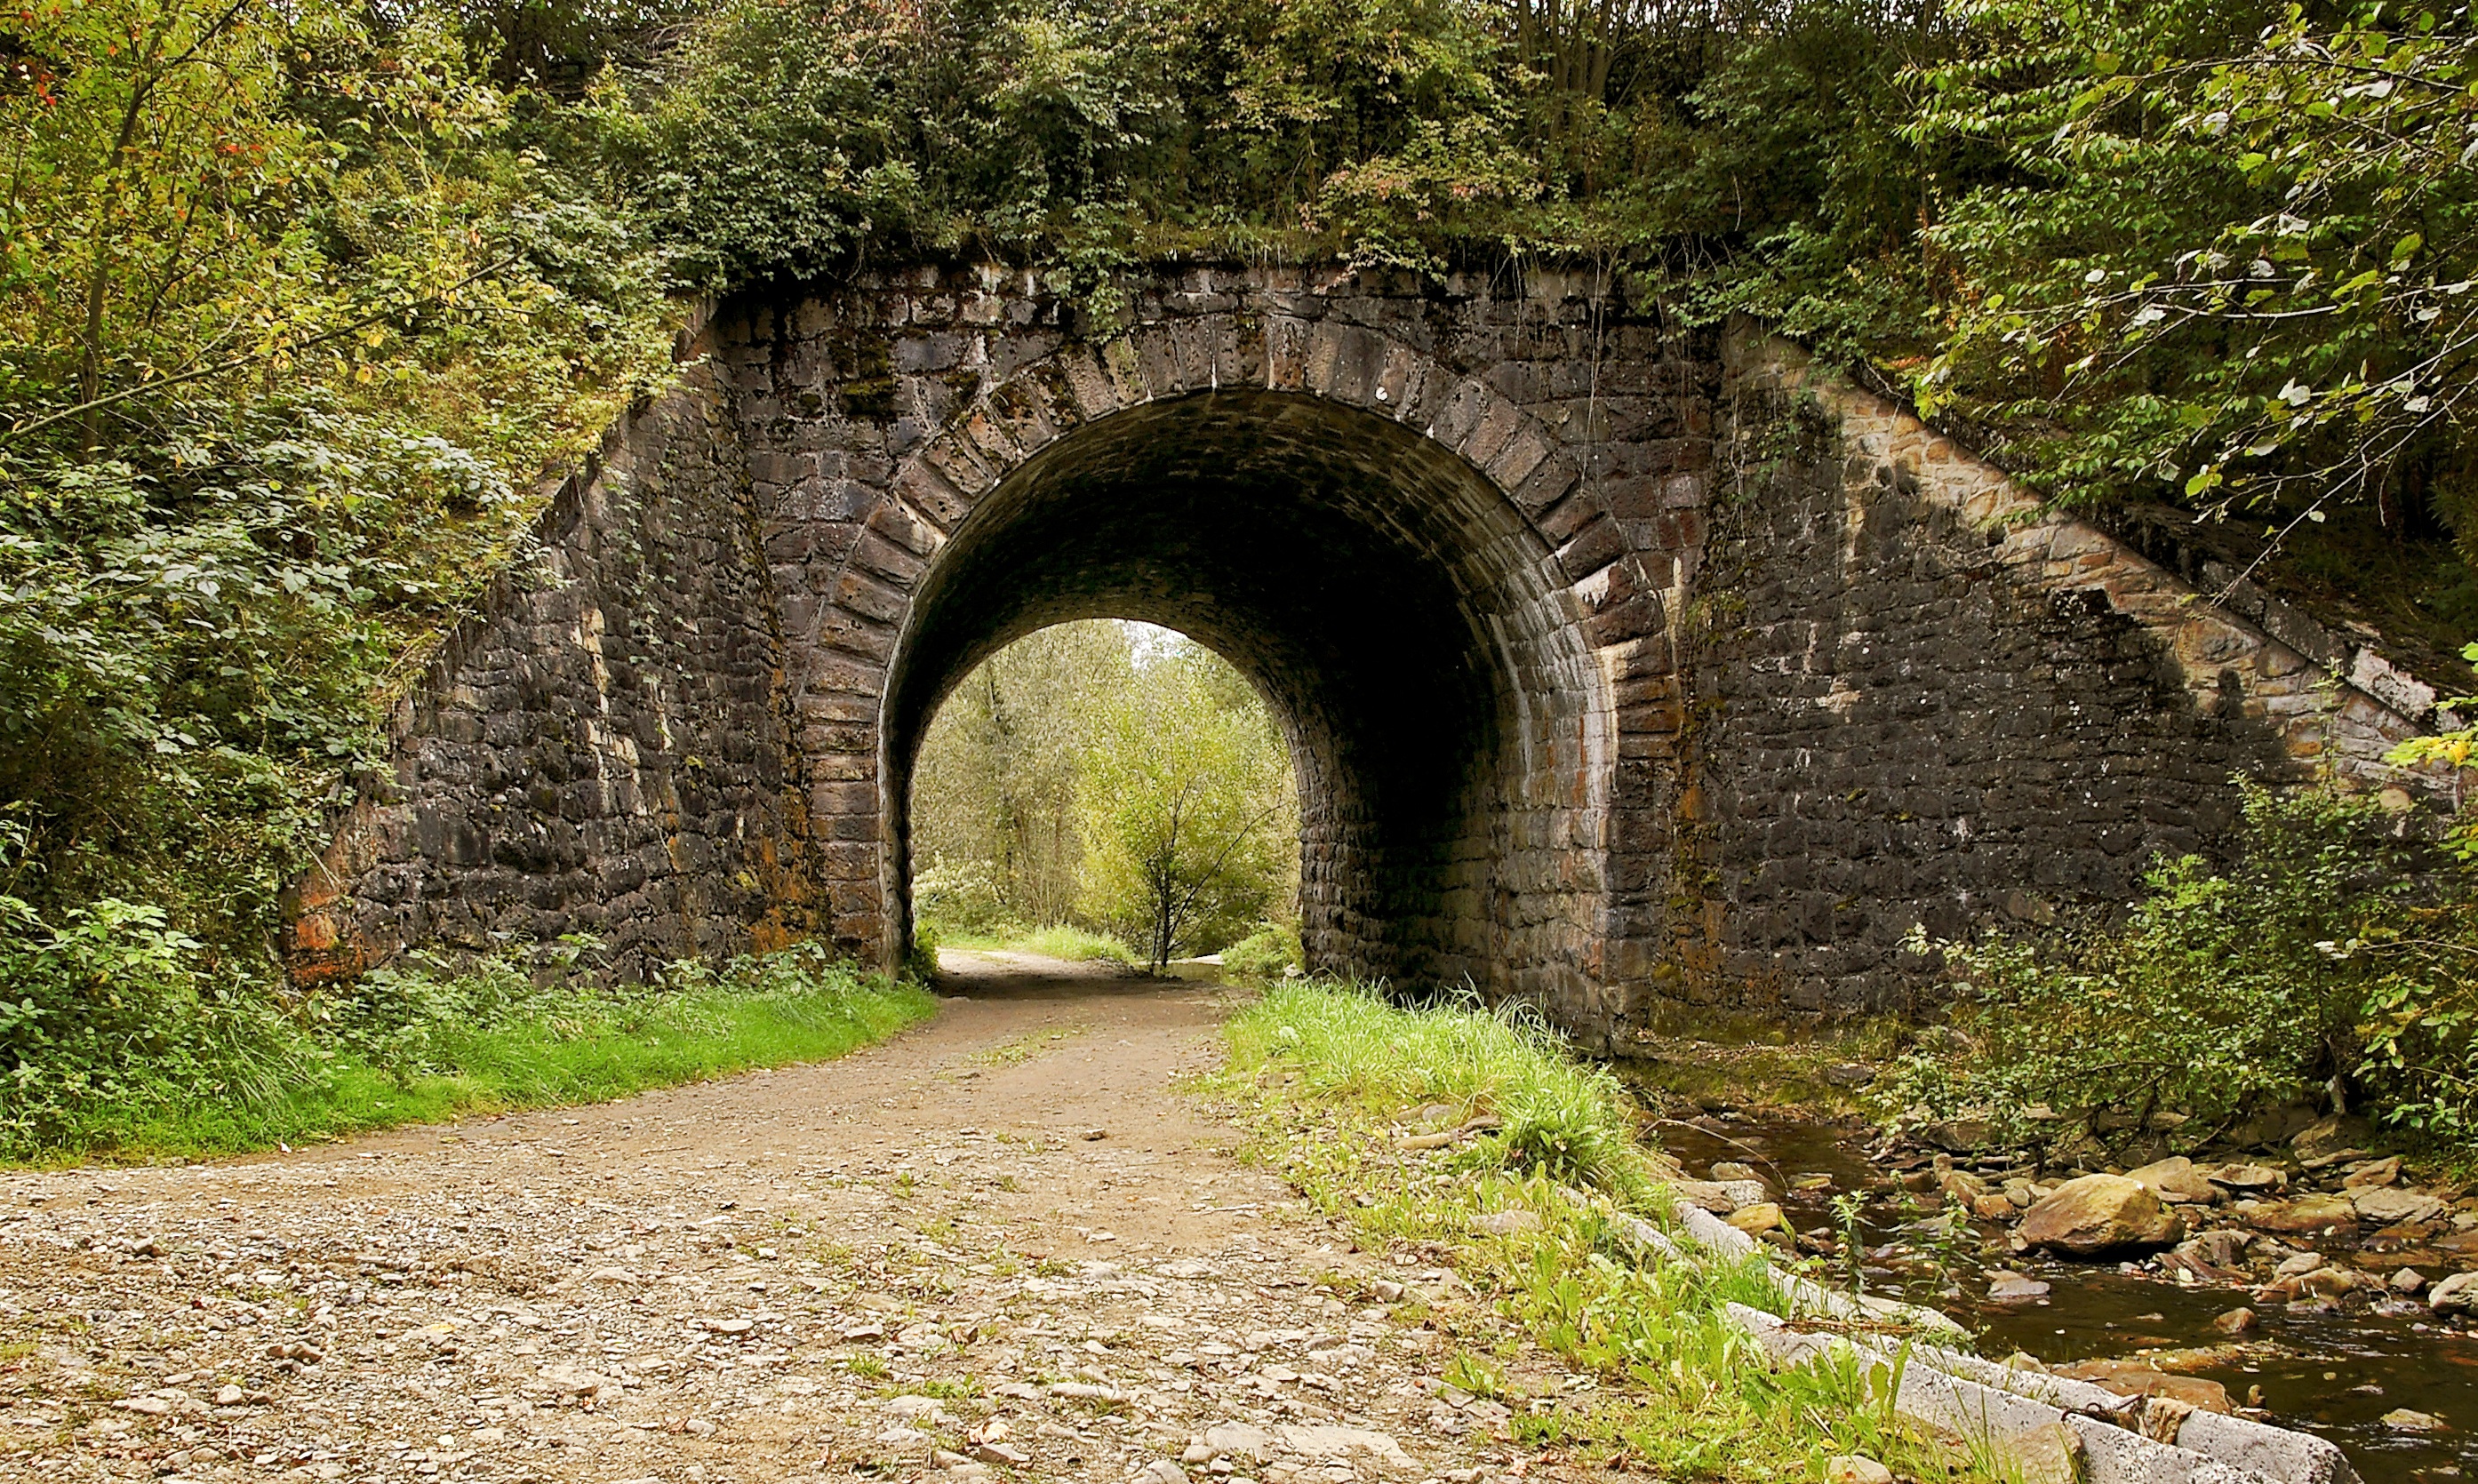
bridge, building, tunnel, summer, stream, arch, waterway, ruins, infrastructure, way, viaduct, the viaduct, rural area, aqueduct, devil's bridge, ancient history